Jan Mulder (footballer)

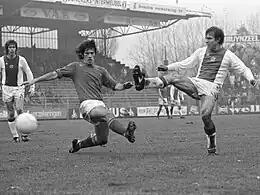
Mulder (right) scores for AFC Ajax in 1974

Mulder was a football striker and played for R.S.C. Anderlecht and AFC Ajax. He also played five matches for the Netherlands, scoring once. Mulder was topscorer of the 1966–67 season in the Belgian Eerste Klasse. His son Youri also grew up to become a football player, spending most of his career in the German Bundesliga at FC Schalke 04 until he retired in 2002.